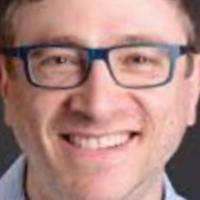
Age group: age 41-55